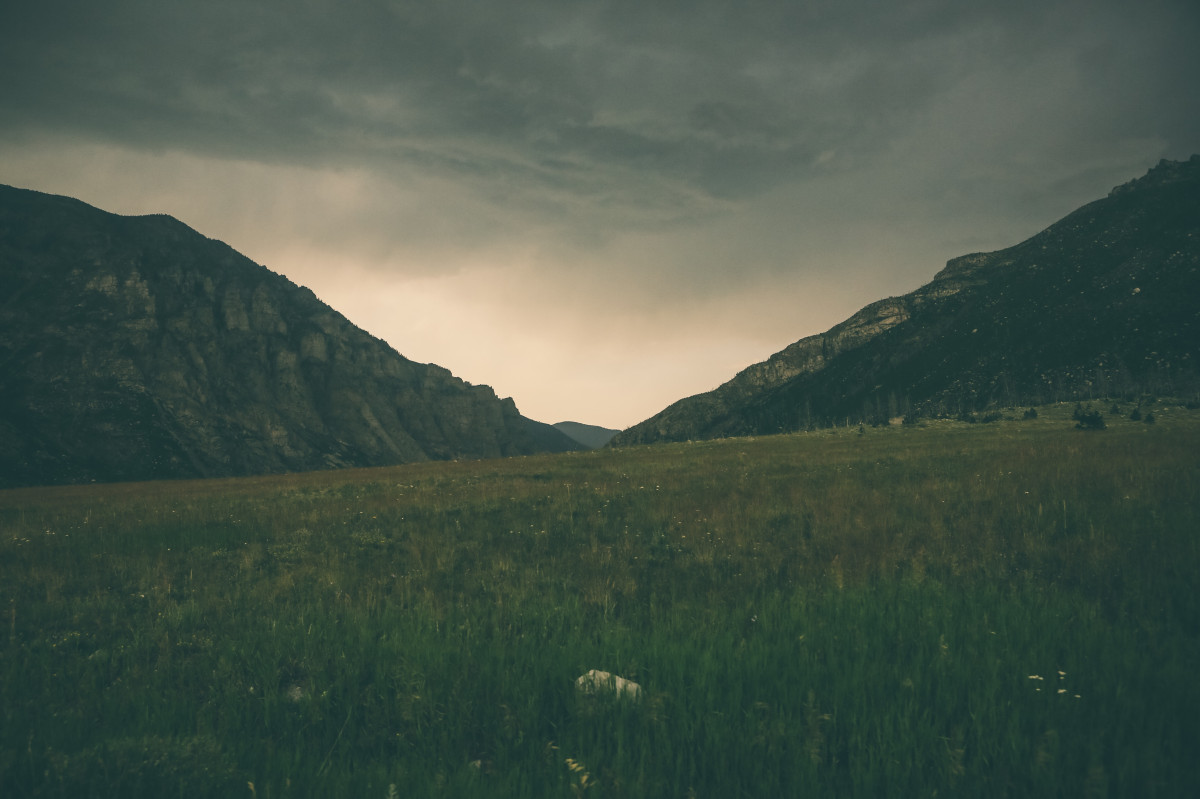
Tags: tree, nature, grass, horizon, wilderness, cloud, sky, sunrise, mist, meadow, sunlight, morning, hill, lake, dawn, valley, mountain range, dusk, reflection, weather, plain, grassland, plateau, loch, rural area, landform, natural environment, geographical feature, atmospheric phenomenon